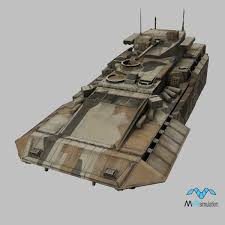
Label: BMP-T15